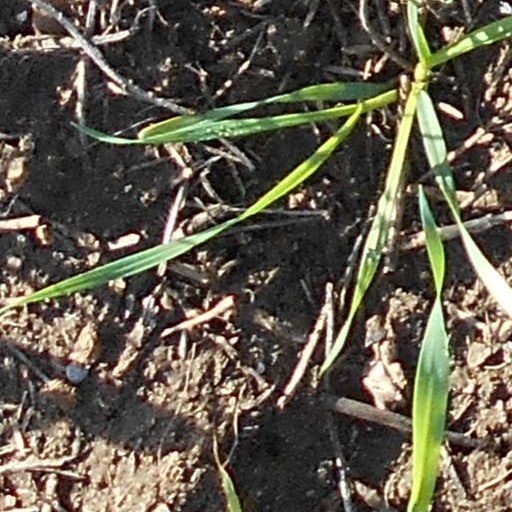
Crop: wheat